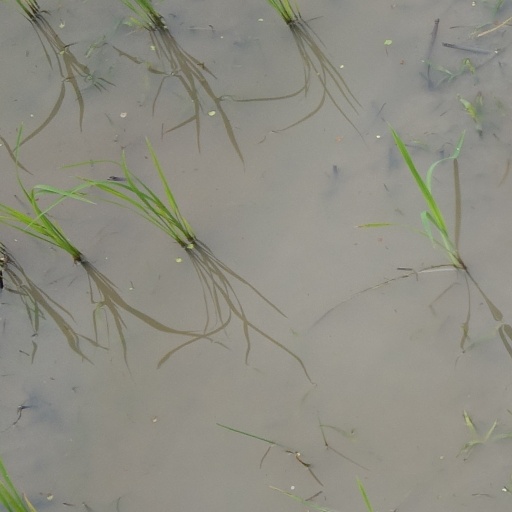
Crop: rice